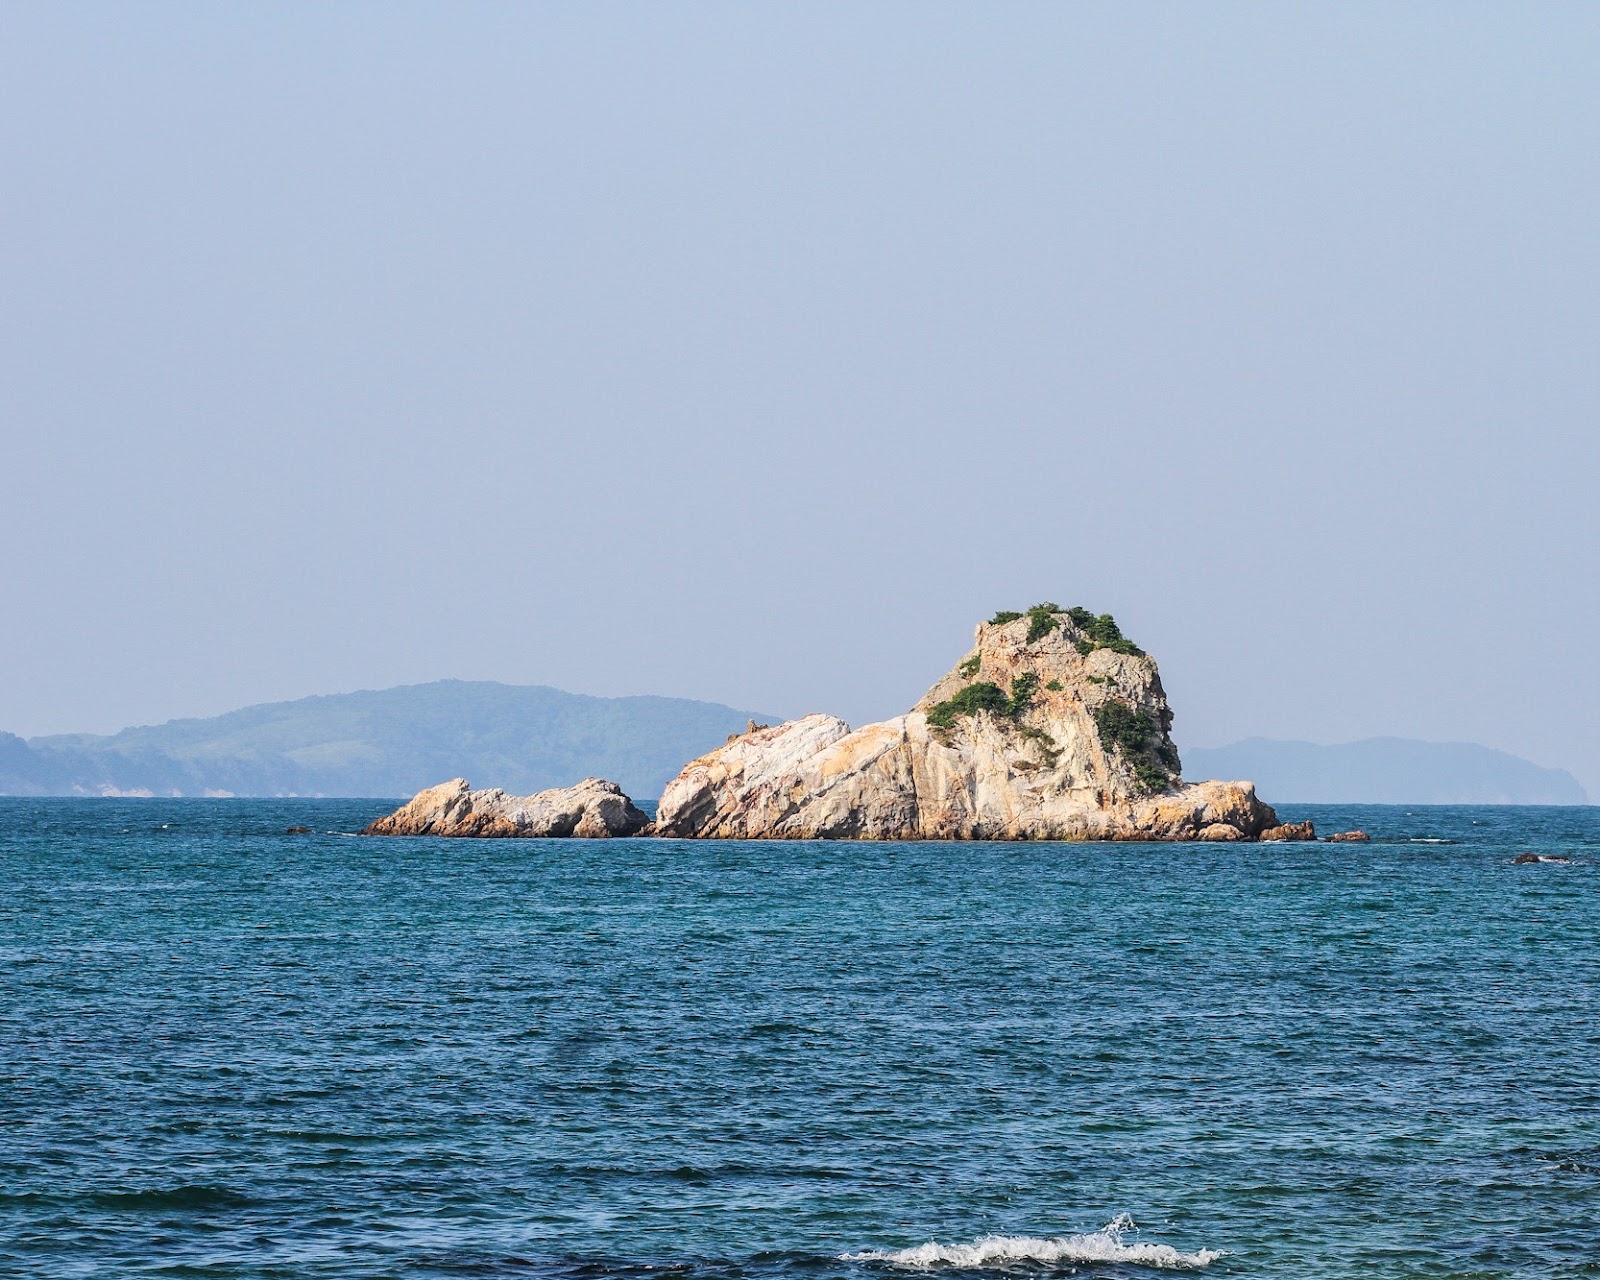
user: text: Bầu trời trong hình có màu gì?
assistant: text: Xanh nhạt

user: text: Có bao nhiêu cụm đá lớn nổi rõ trên mặt nước trong trung cảnh của hình?
assistant: text: Hai

user: text: Phong cảnh trong hình miêu tả loại địa hình tự nhiên nào?
assistant: text: Cảnh biển với các đảo đá

user: text: Môi trường yên bình và cảnh quan thiên nhiên trong hình thường gợi cho du khách những hoạt động giải trí nào?
assistant: text: Ngắm cảnh, chụp ảnh hoặc thư giãn

user: text: Trong hình, hòn đảo đá chính và các dãy núi mờ xa ở hậu cảnh có vị trí tương quan như thế nào?
assistant: text: Hòn đảo nằm ở vùng nước ven biển, còn các dãy núi là một phần của đất liền ở xa hơn